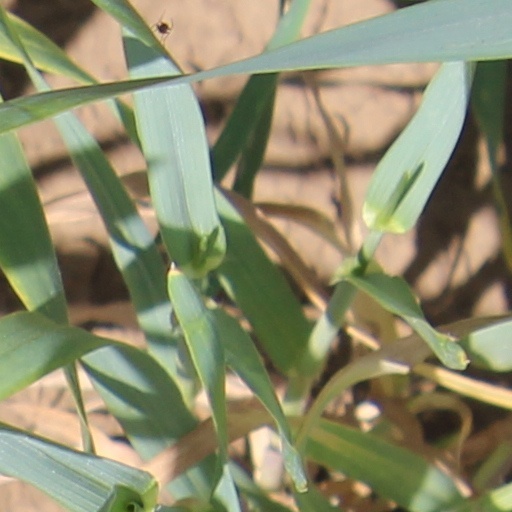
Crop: wheat